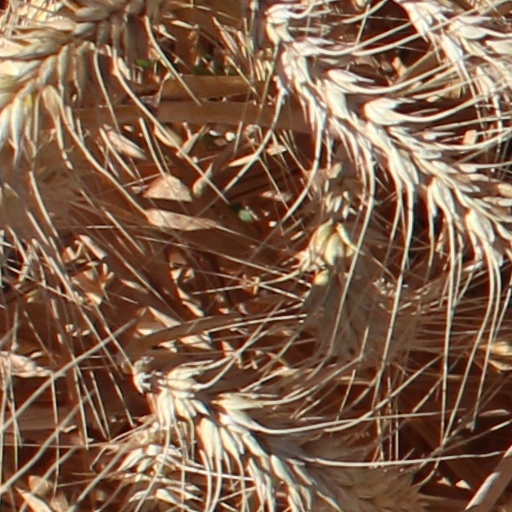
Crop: wheat